Rashami Desai

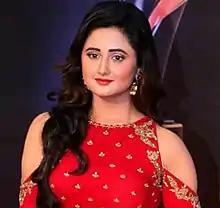

In 2017, Desai starred in Colors TV's drama series "Dil Se Dil Tak", opposite Sidharth Shukla and Jasmin Bhasin. Desai was cast in the role of Shorvari Bhanushali, a woman caught between love for her husband and her desire to be a mother. The series was loosely based on the Hindi film "Chori Chori Chupke Chupke" (2001). Desai described her role as someone who "doesn't express through words. She uses gestures, eyes and her facial expressions to express what she is feeling. That is interesting. In fact, as an actor, this gives me a lot of scope for performance.". For her role in the series, she was nominated under Best Actress category at Golden Petal Awards 2017.